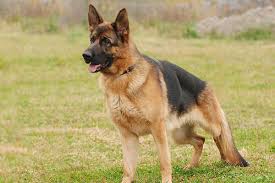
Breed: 211-n000018-German_shepherd